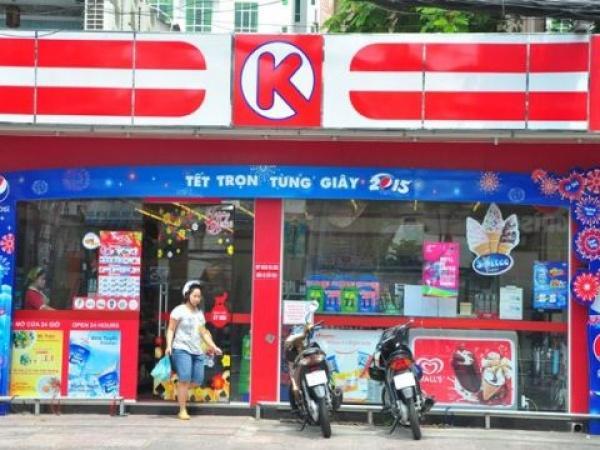
có hai chiếc xe máy được dựng ở phía trước cửa hàng